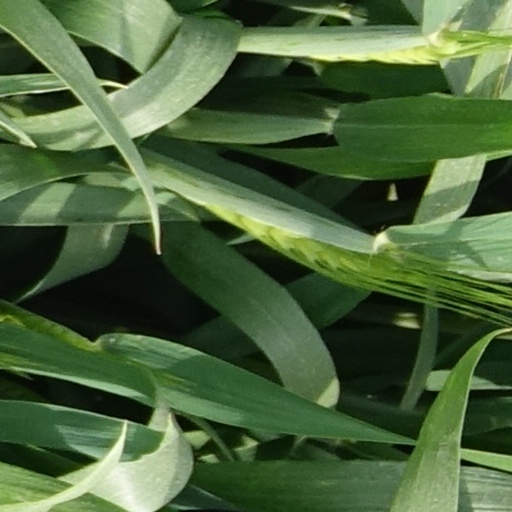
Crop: wheat